São Paulo

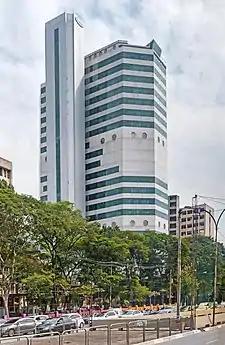
Institute of Cancer of São Paulo, the largest oncology center in Latin America

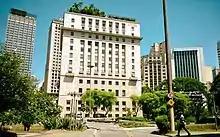
Matarazzo Building, the São Paulo city hall

In 2008, the city of São Paulo ranked 493rd on the list of the most violent cities in Brazil. Among the capitals, it was the fourth least violent, registering, in 2006, homicide rates higher only than those of Boa Vista, Palmas and Natal. In November 2009, the Ministry of Justice and the Brazilian Public Security Forum released a survey that identified São Paulo as the safest Brazilian capital for young people. Between 2000 and 2010, the city of São Paulo reduced its homicide rate by 78%.